Control self-assessment

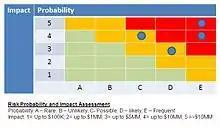
A heatmap produced from the information captured in a control self-assessment. The cluster of issues in the red and amber sections of the heatmap indicate that this is a high risk area and probably in need of new or changed control processes.

The National Institute of Standards and Technology control self-assessment methodology is based on customised questionnaires. It is an IT focused methodology suitable for assessing system based controls. It provides a cost-effective technique to determine the status of information security controls, identify any weaknesses and, where necessary, define an improvement plan. The methodology uses a questionnaire that contains specific control objectives and techniques against a system or group of systems can be tested and measured. The methodology was designed for United States federal agencies but can also be valuable for private sector organisations.